It's a Good Life, If You Don't Weaken

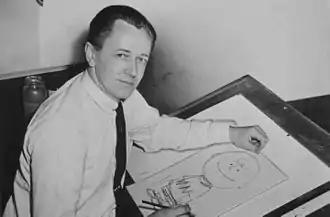
Seth references Charles M. Schulz's "Peanuts" comic strip, a primary influence

Several wordless scenes unfold in an atmospheric panning through landscapes and cityscapes, with a particular focus on older buildings. The third section opens with such a sequence—tangential to the plot—in the Royal Ontario Museum. The detail in the buildings is much greater than in the simplified delineation of the characters.